Morningside Historic District (Gary, Indiana)

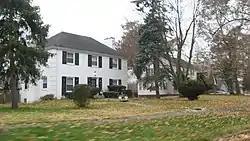
Houses on 46th Avenue

Morningside Historic District is a national historic district located at Gary, Indiana. The district is characterized by spacious lots and tree-shaded curving streets. It encompasses 99 contributing buildings and 1 contributing site.